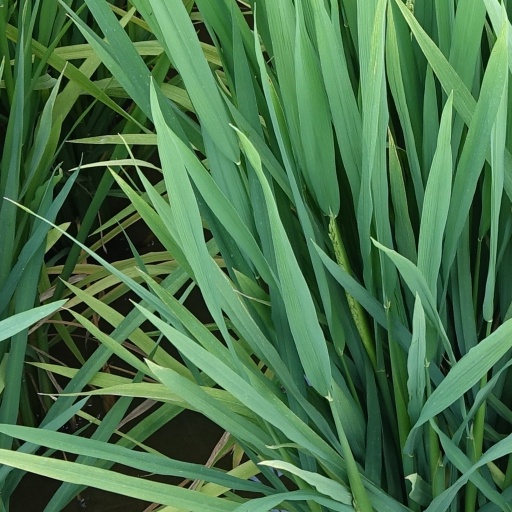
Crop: rice